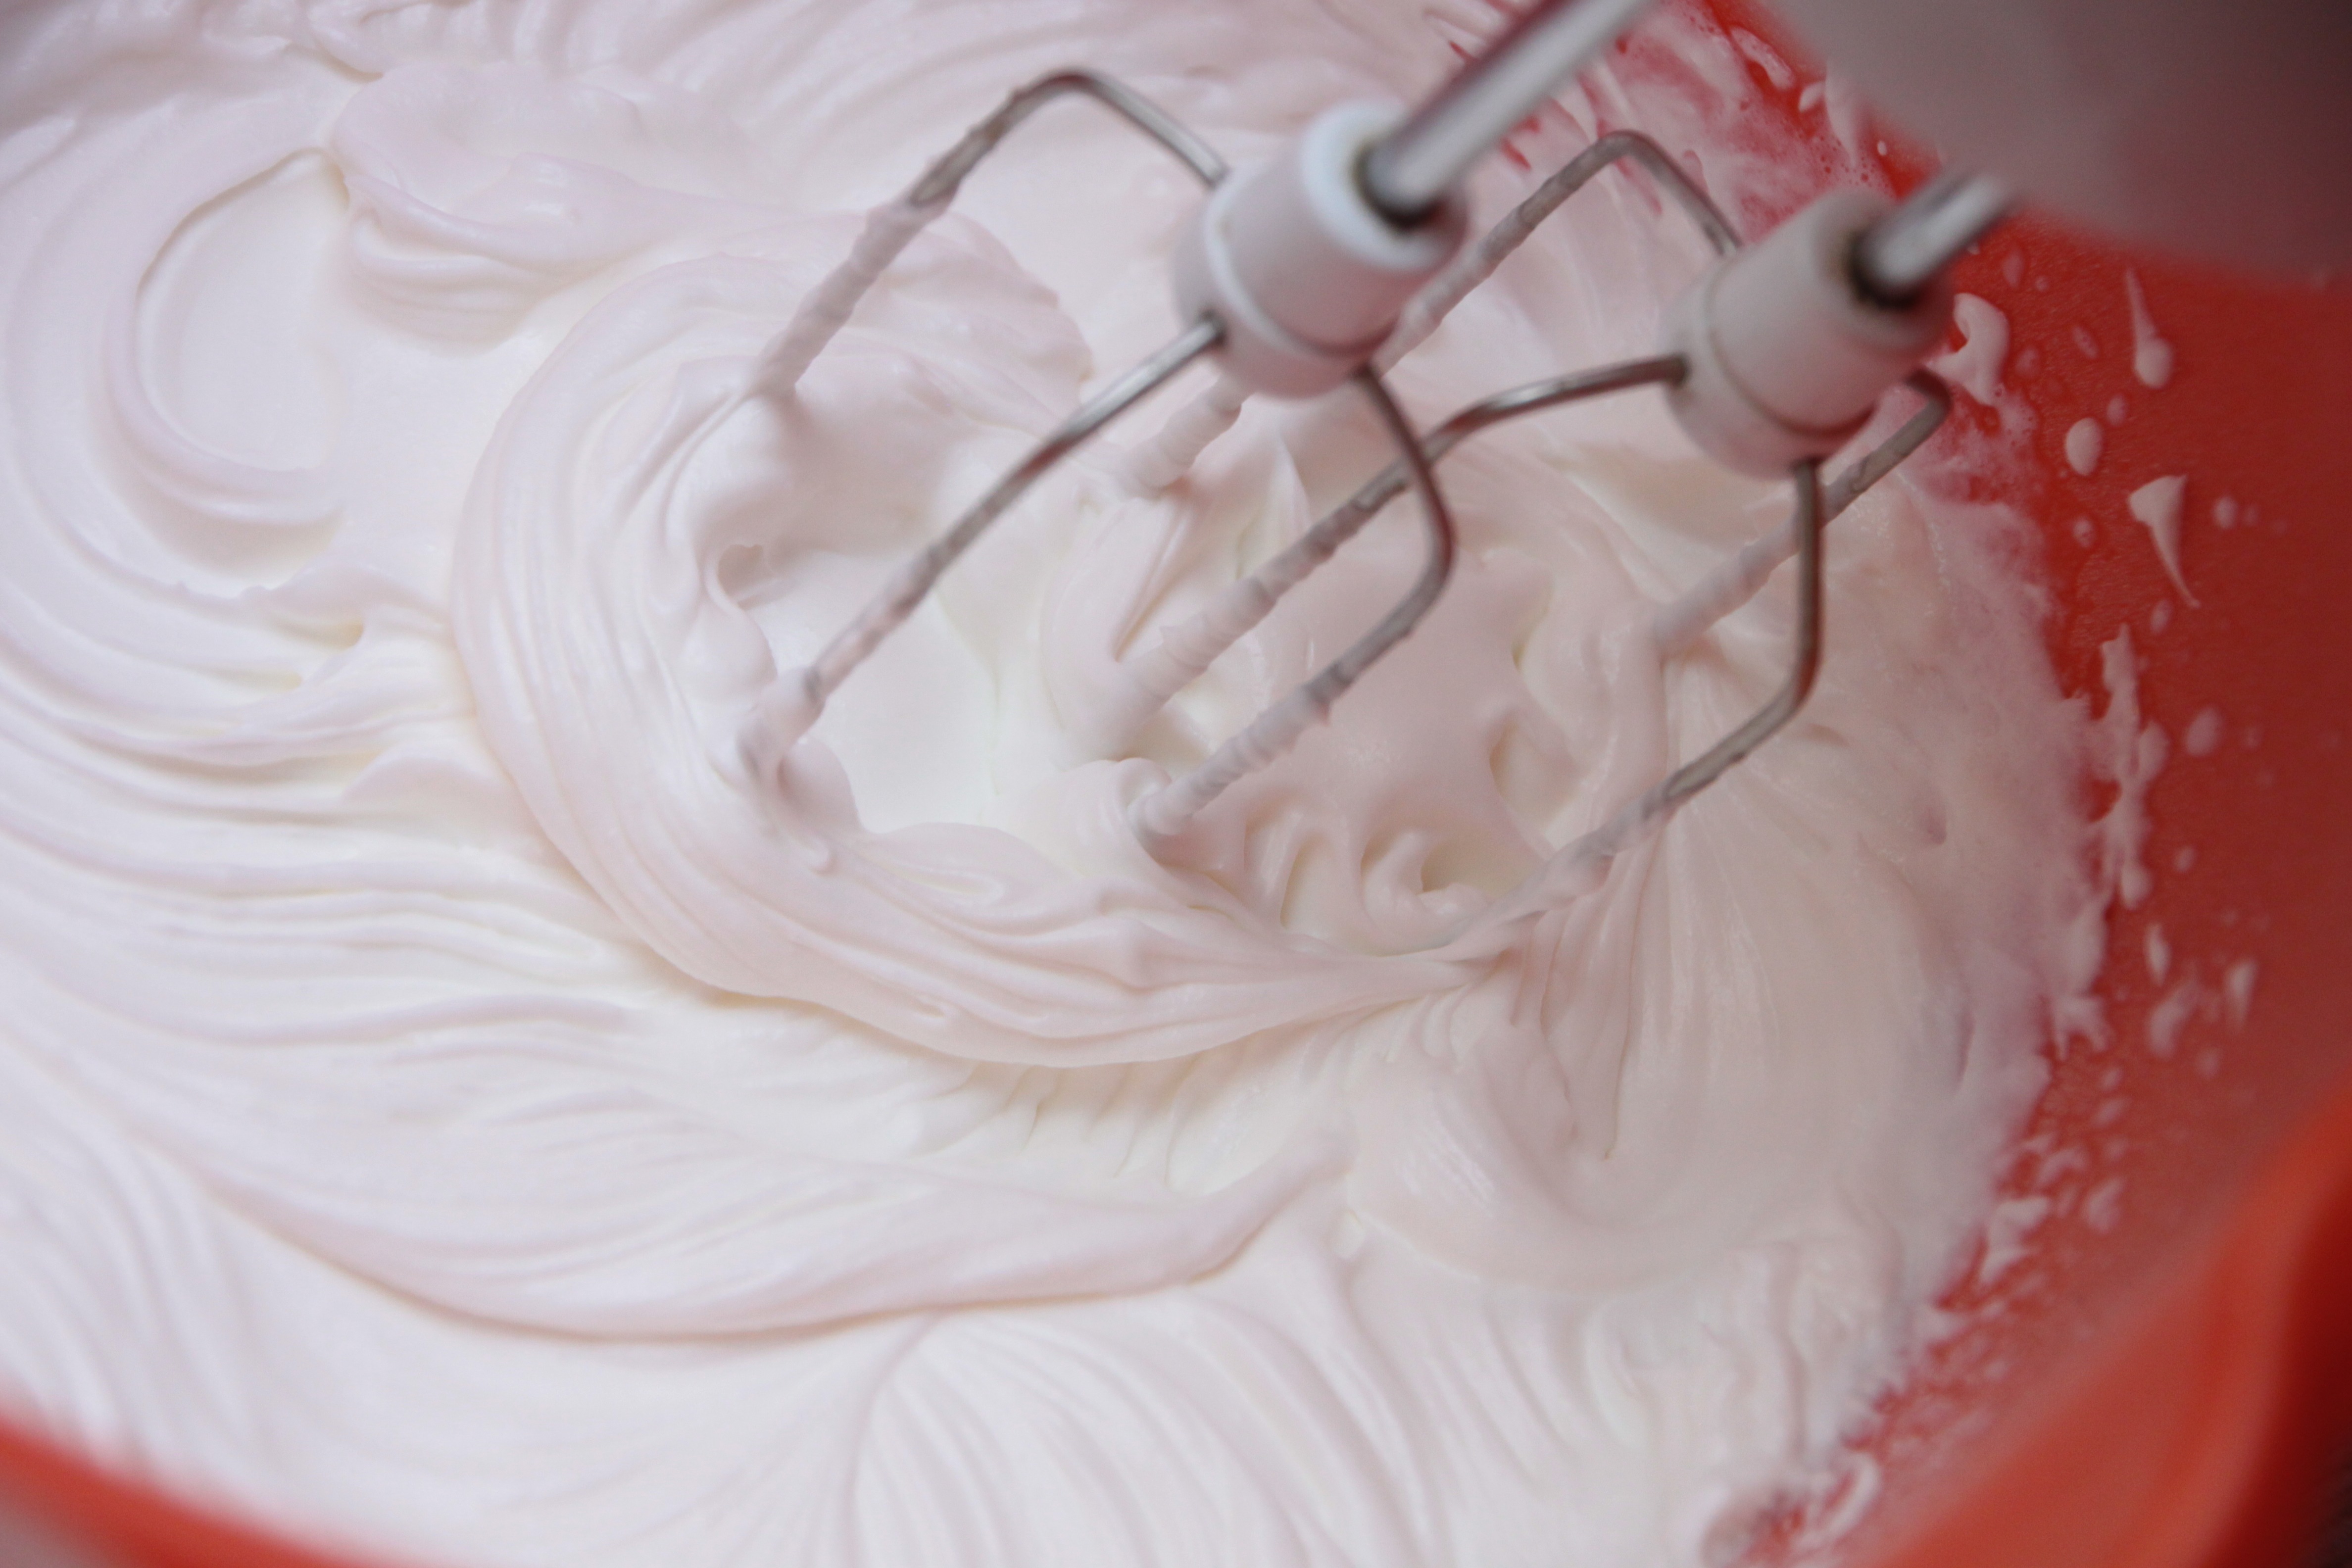
white, sweet, flower, dish, food, produce, drink, baking, dessert, cuisine, cream, cake, dairy product, whipped cream, waves, sugar, icing, tools, mixer, eggs, fondant, electric, sweetness, meringue, flavor, torte, sugar paste, buttercream, pavlova, semifreddo